Cours Mirabeau

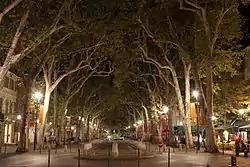
The Cours Mirabeau in Aix-en-Provence at night

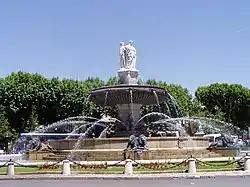
La Rotonde on Cours Mirabeau

The Cours Mirabeau is an avenue which is one of the major arteries of Aix-en-Provence, France.